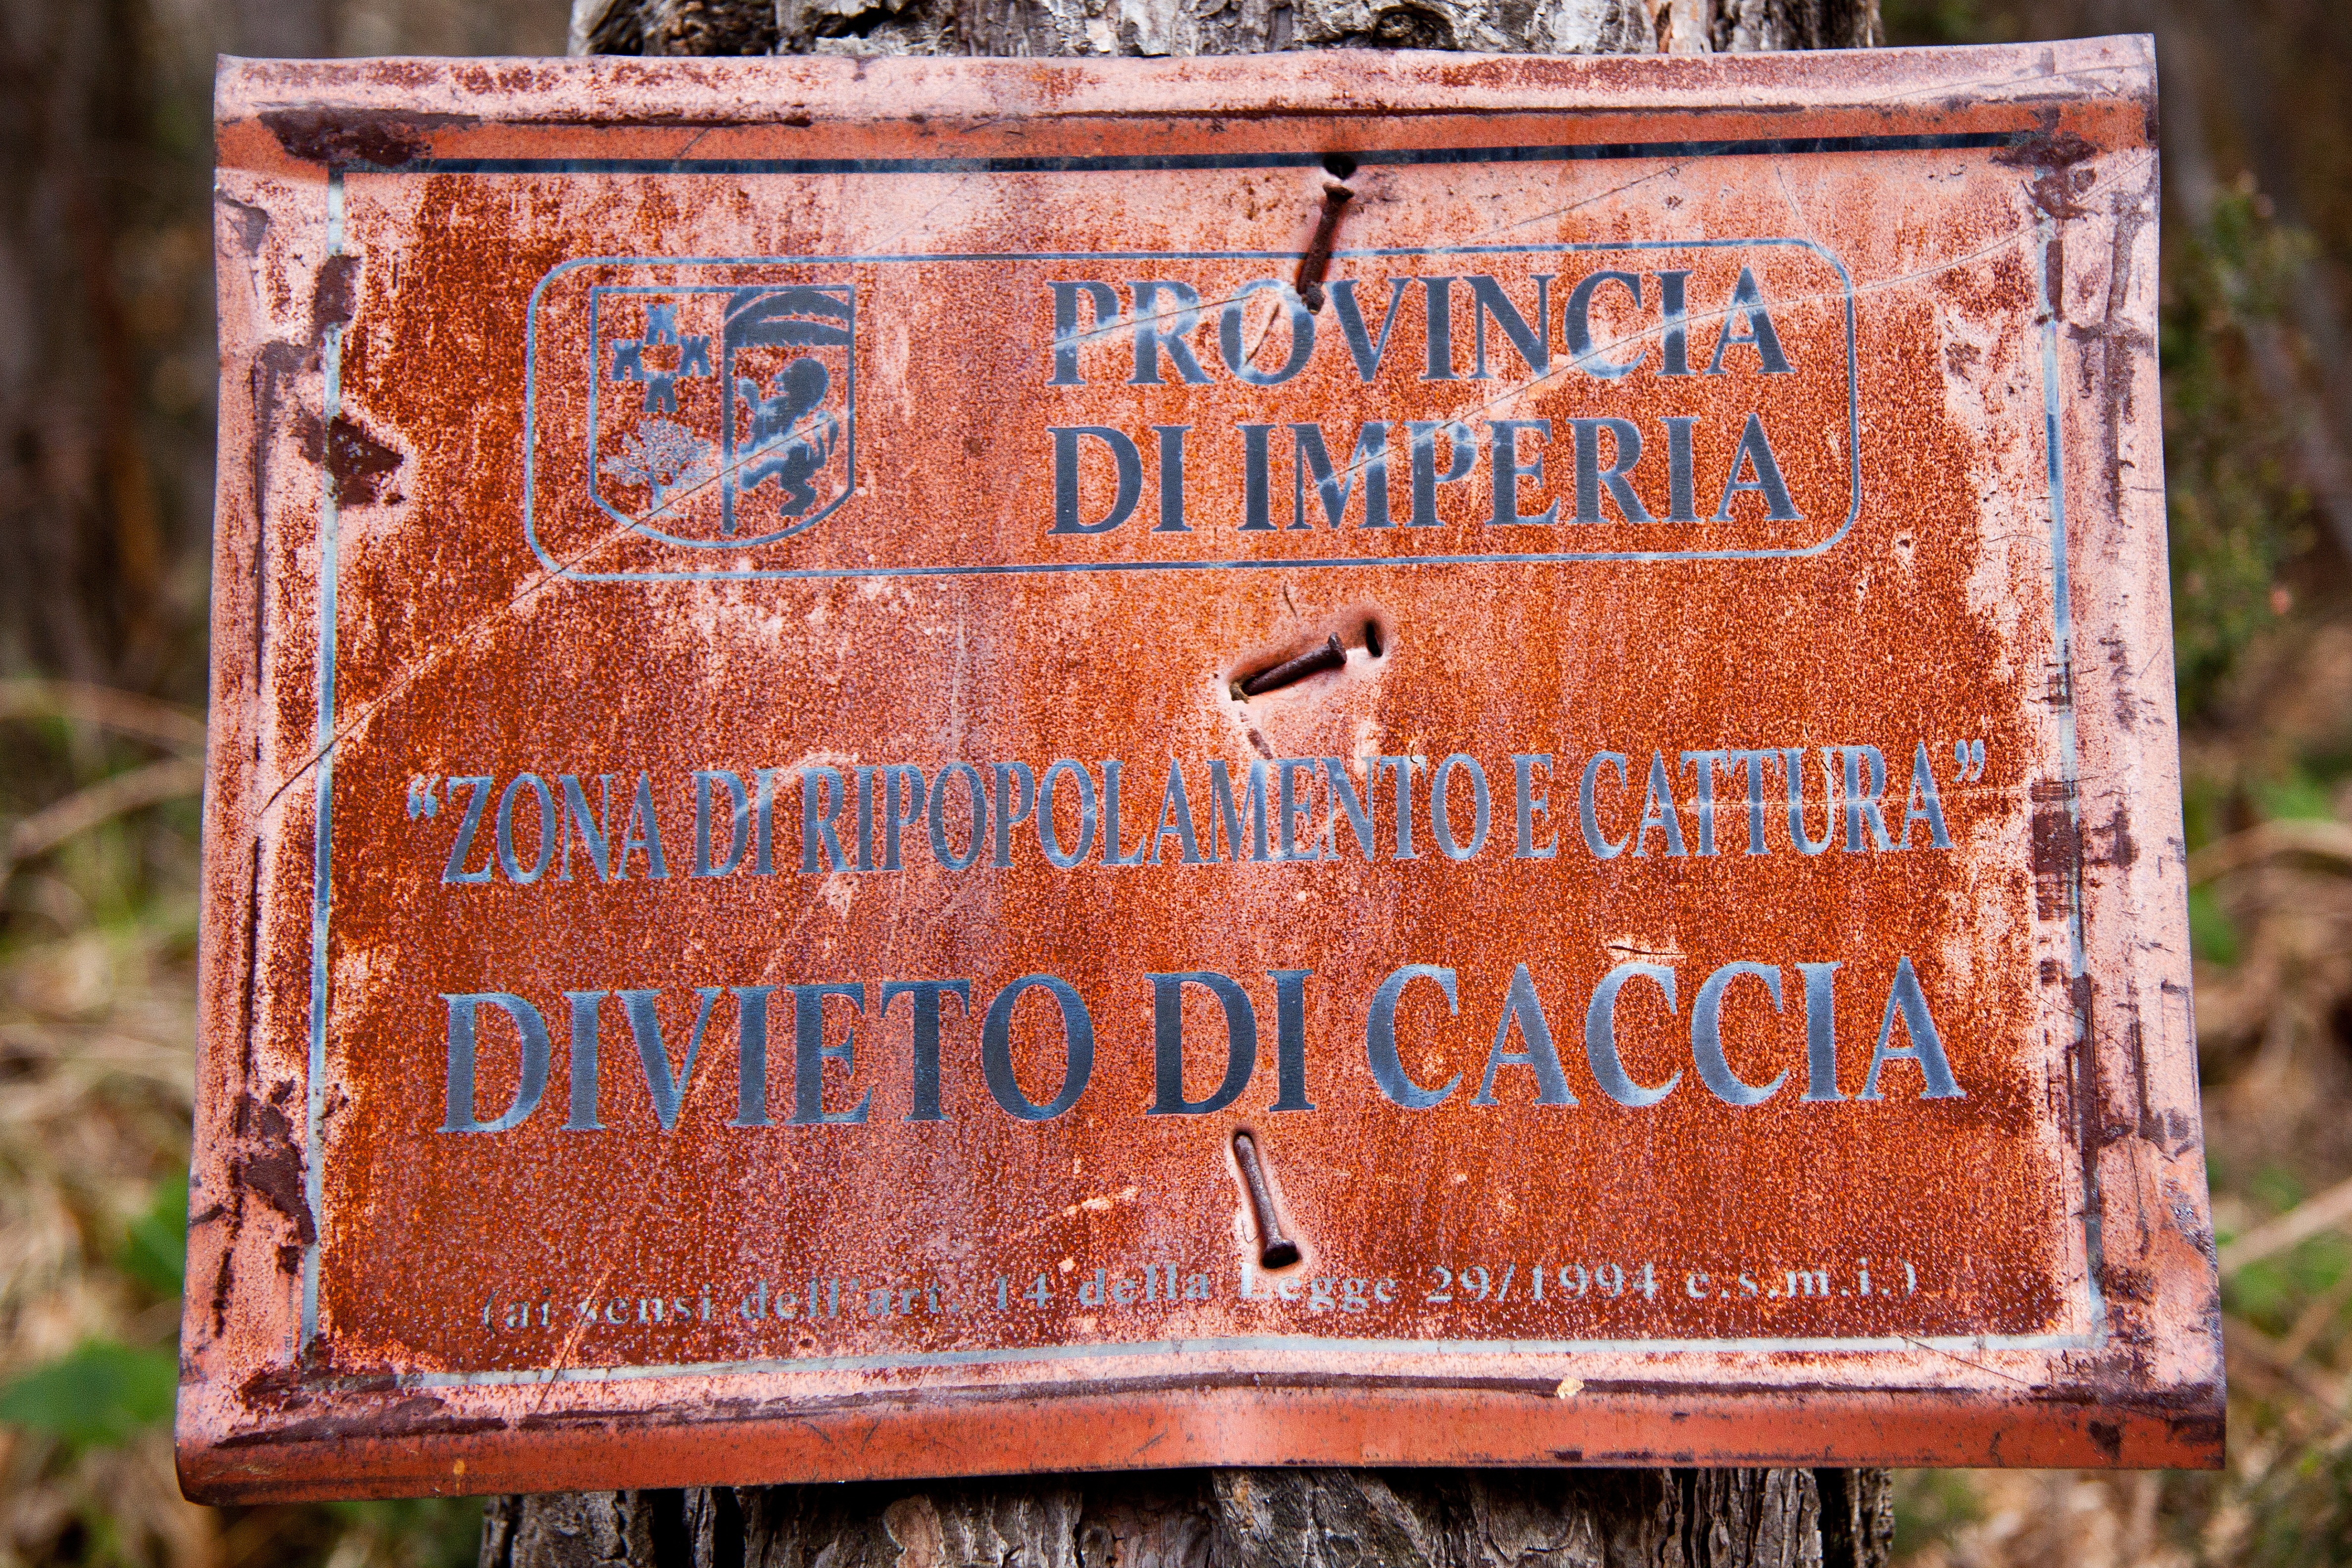
forest, wood, old, sign, italy, brick, shield, history, rusted, nature reserve, ancient history, hunting prohibited, biological recovery, rust scratched, fine typography